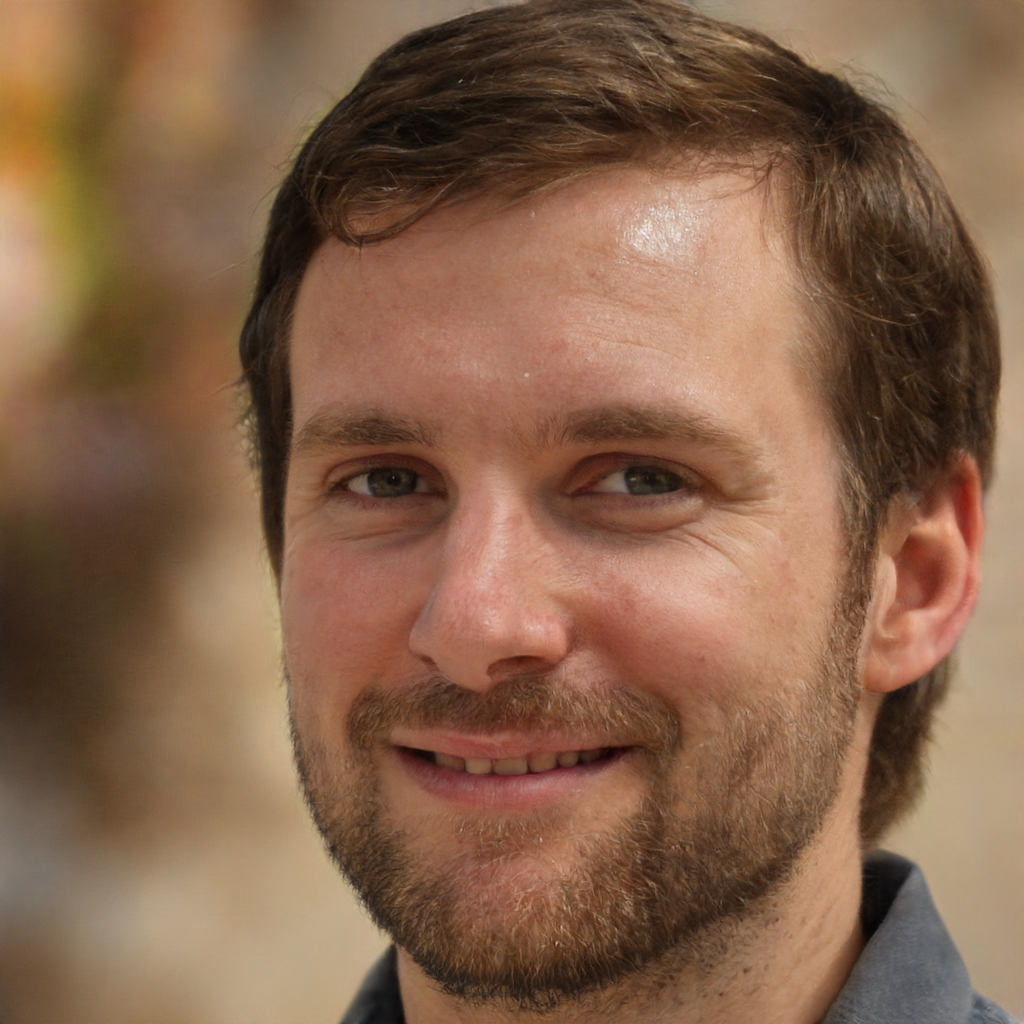
Portrait style: Real Portrait